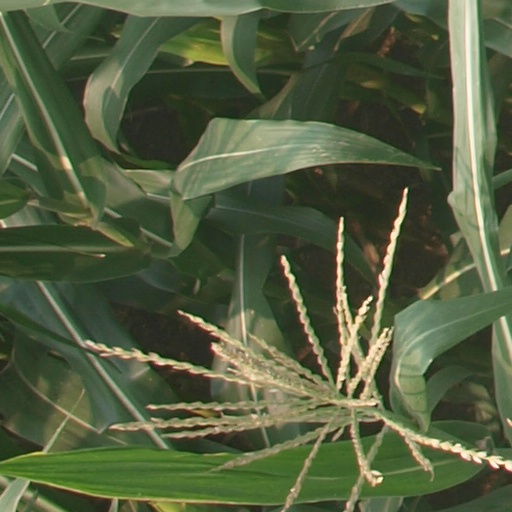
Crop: maize; corn